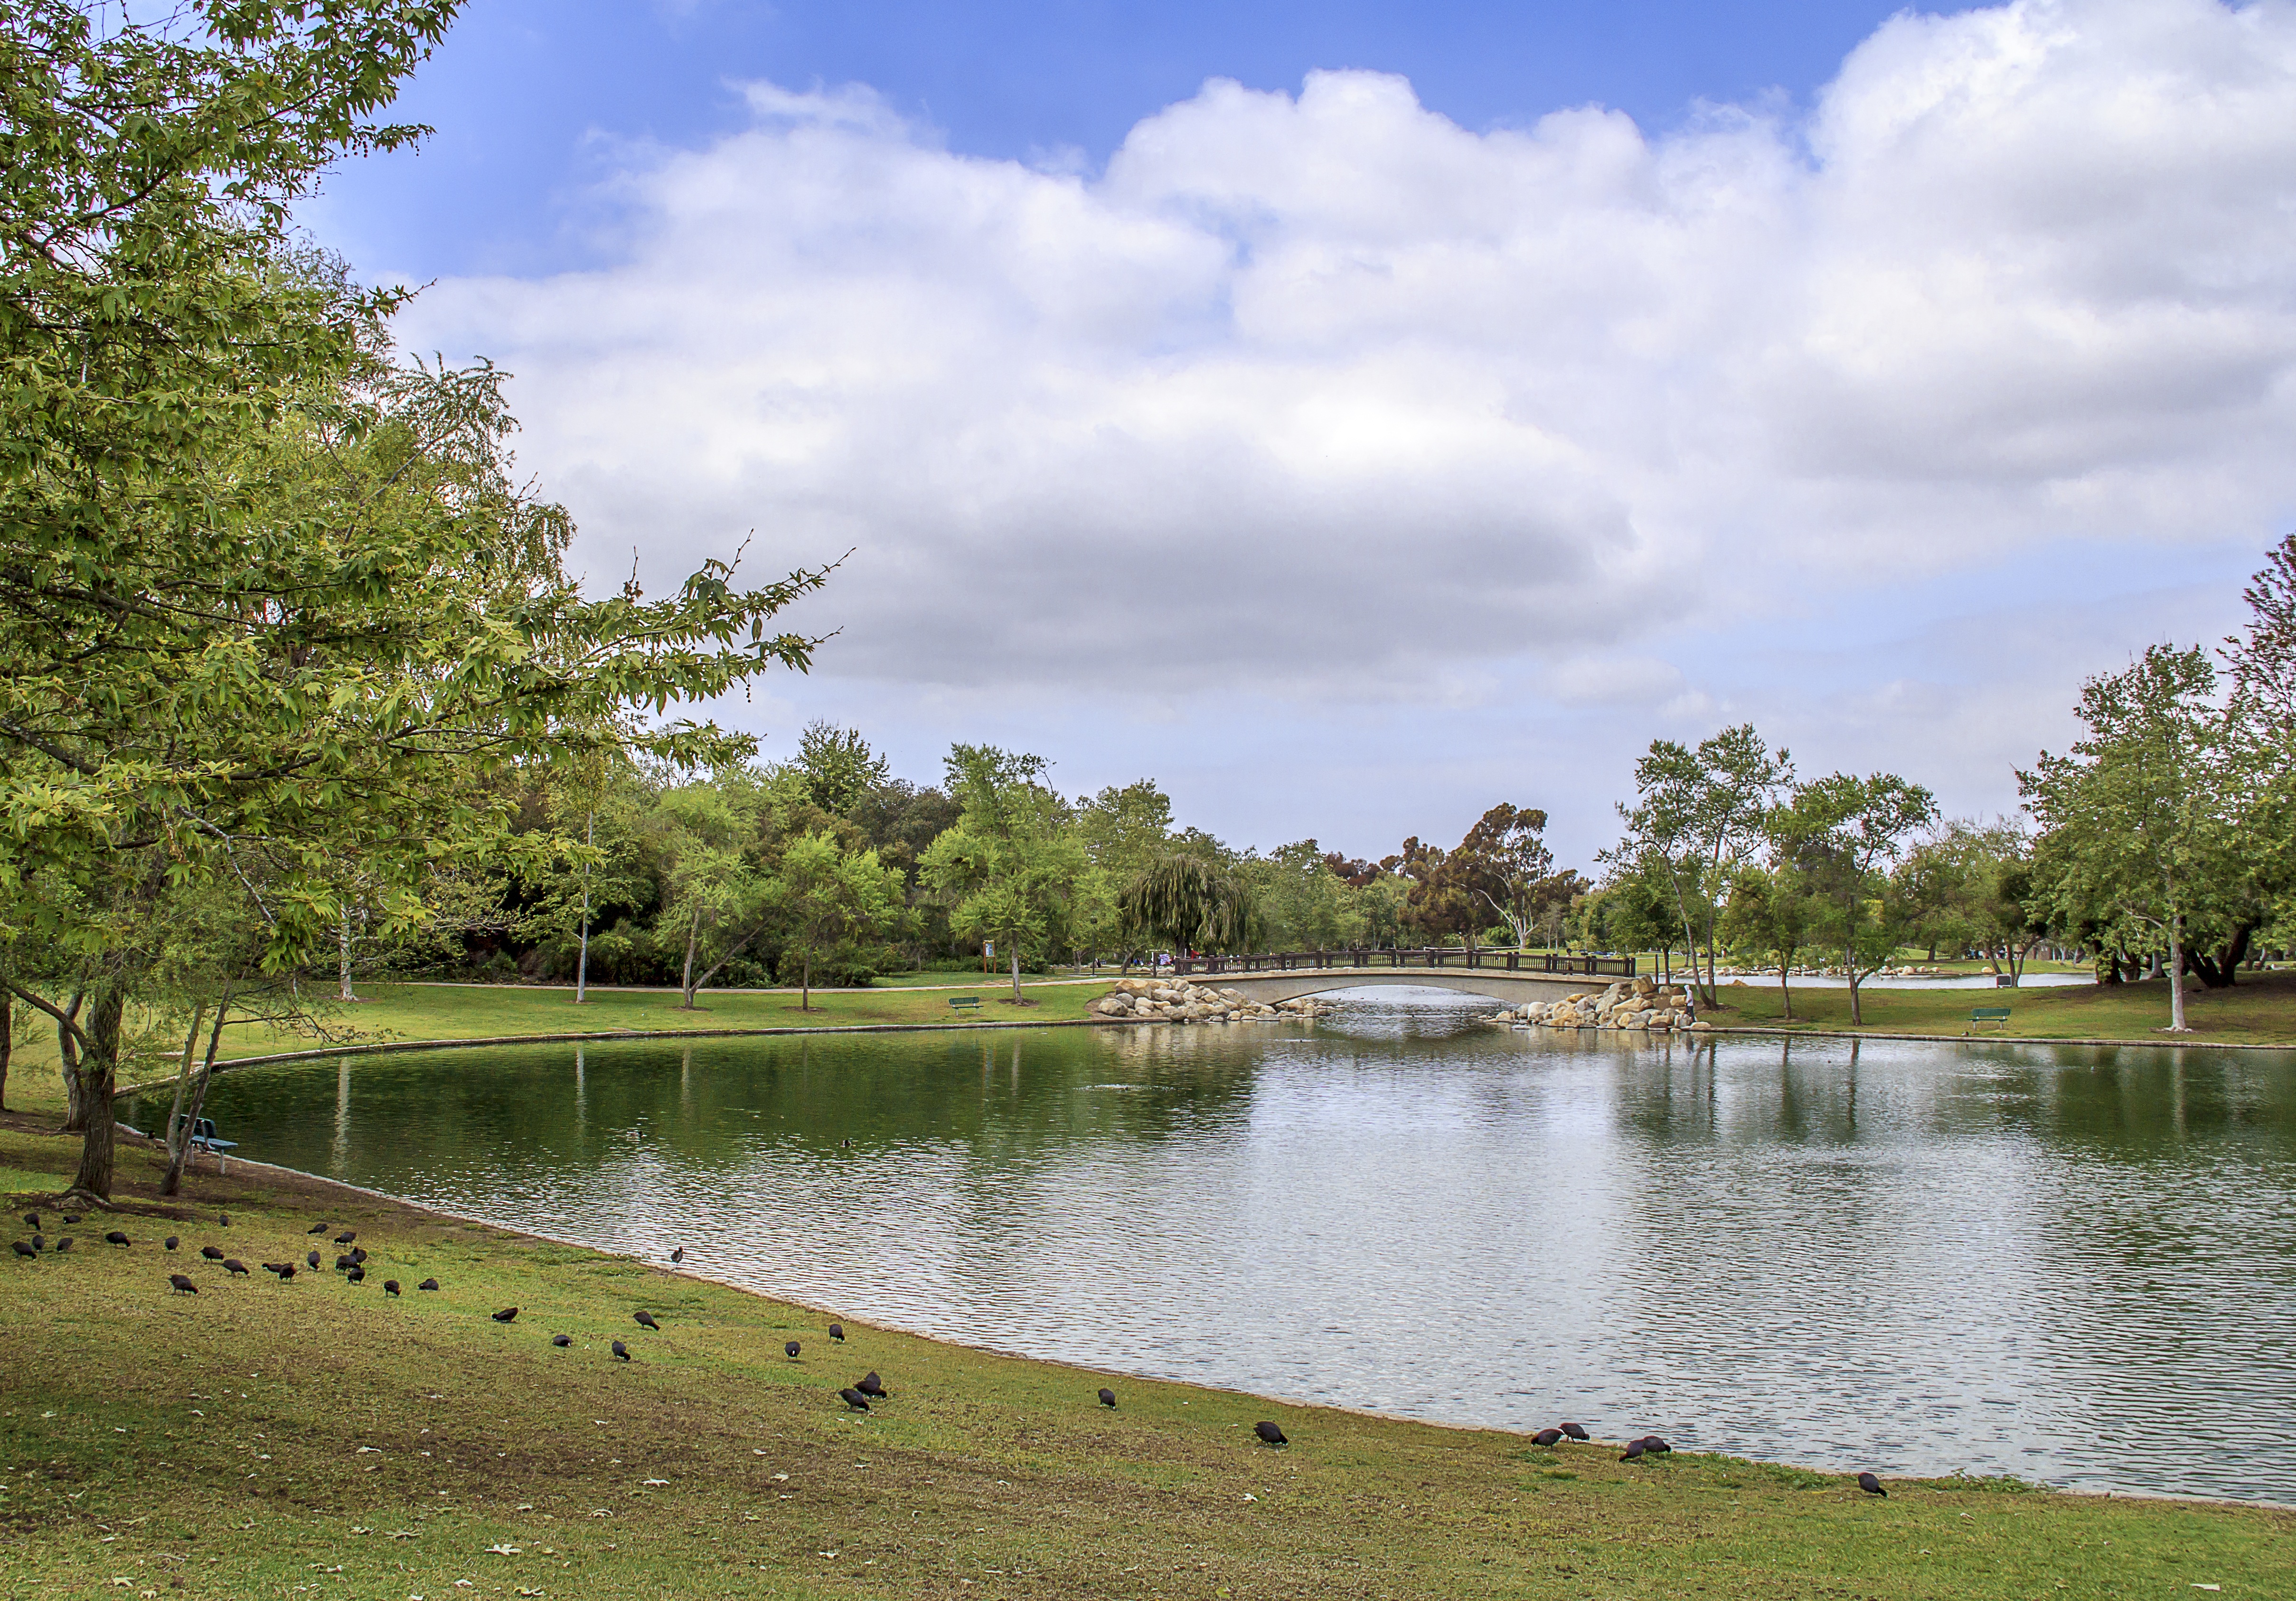
landscape, tree, water, nature, outdoor, lake, river, pond, green, reflection, tranquil, peaceful, park, scenery, reservoir, waterway, body of water, wetland, rural area, fish pond, woody plant